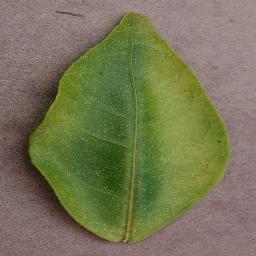
Label: Orange___Haunglongbing_(Citrus_greening)